USS Virgo

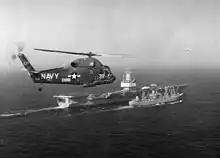
USS "Virgo" replenishing in 1966

During the first six weeks of 1968, "Virgo" loaded ammunition in preparation for and participation in the 1st Fleet exercise, Operation "Bead Stringer." In mid-February, she loaded ammunition for her second deployment to the western Pacific during the Vietnam War. On 26 February, she began her voyage west. The ship changed operational control to the 7th Fleet on 7 March and arrived in Subic Bay 12 days later. Once again, her assignment fell into a pattern of replenishment voyages to the ships operating in the Gulf of Tonkin. In six months' time, she made eight line swings from Subic Bay to the Gulf bringing in new stocks of ammunition to refill the depleted magazines of American warships along the Vietnamese coast. She finished her last such mission early in October and returned to Subic Bay on the 10th. From there, she moved to Sasebo, Japan, for a four-day liberty call before getting underway for the United States on 23 October. The ammunition ship arrived back in Concord on 11 November, offloaded ammunition, and entered the Mare Island Naval Shipyard to begin post-deployment standdown. On 19 December, she moved to the Triple "A" shipyard to begin a six-week restricted availability.